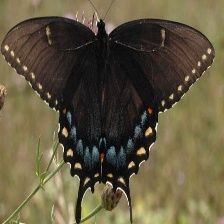
Species: YELLOW SWALLOW TAIL